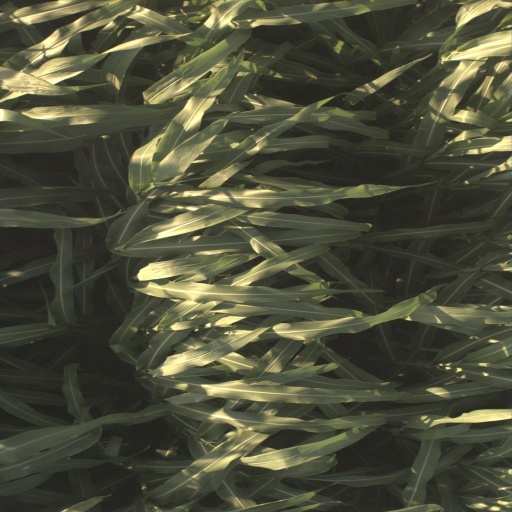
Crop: sorghum